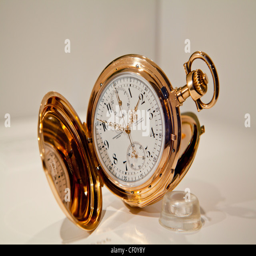
a valuable mechanical pocket watch made of gold